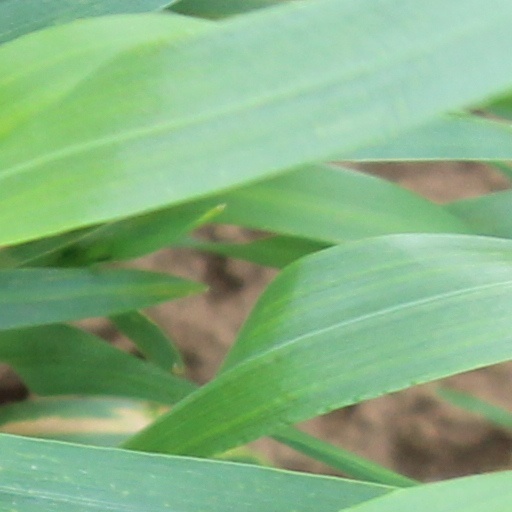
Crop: wheat